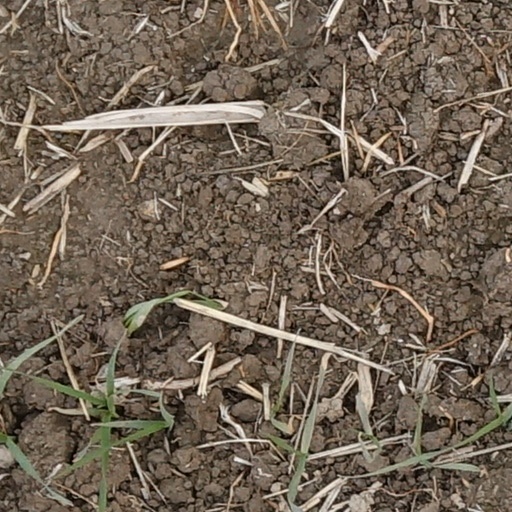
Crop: wheat